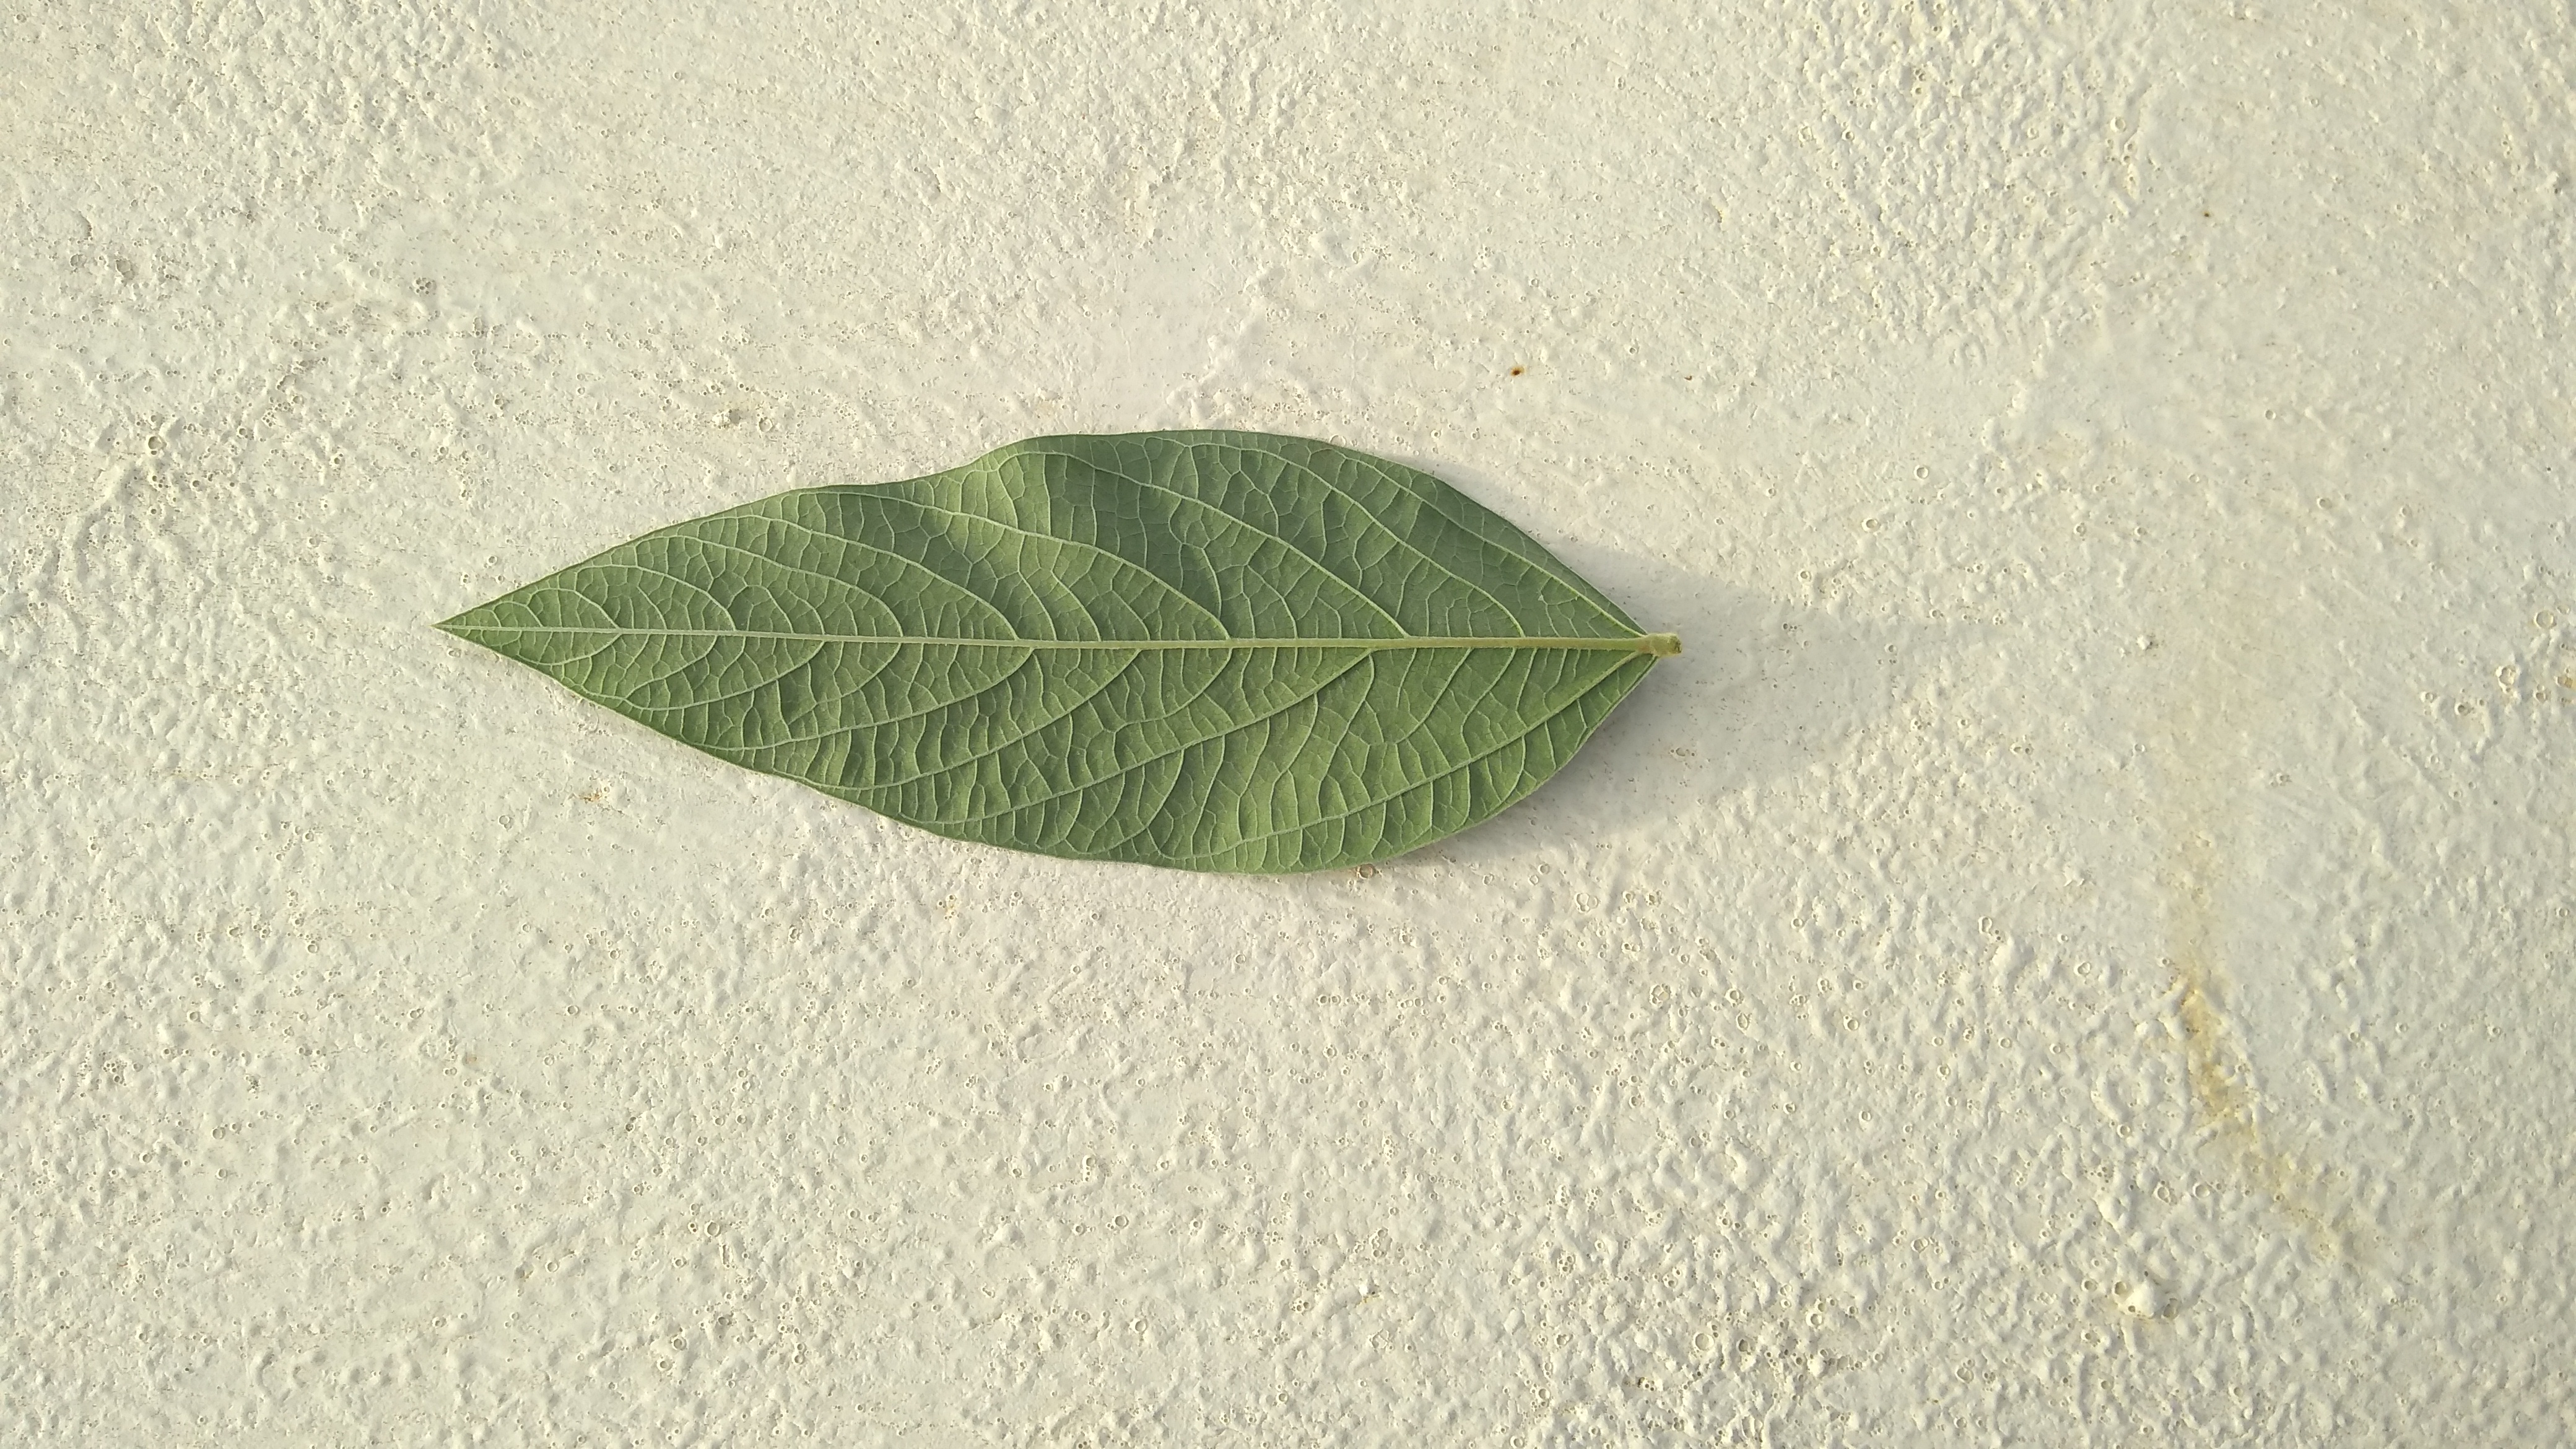
Plant: Pea